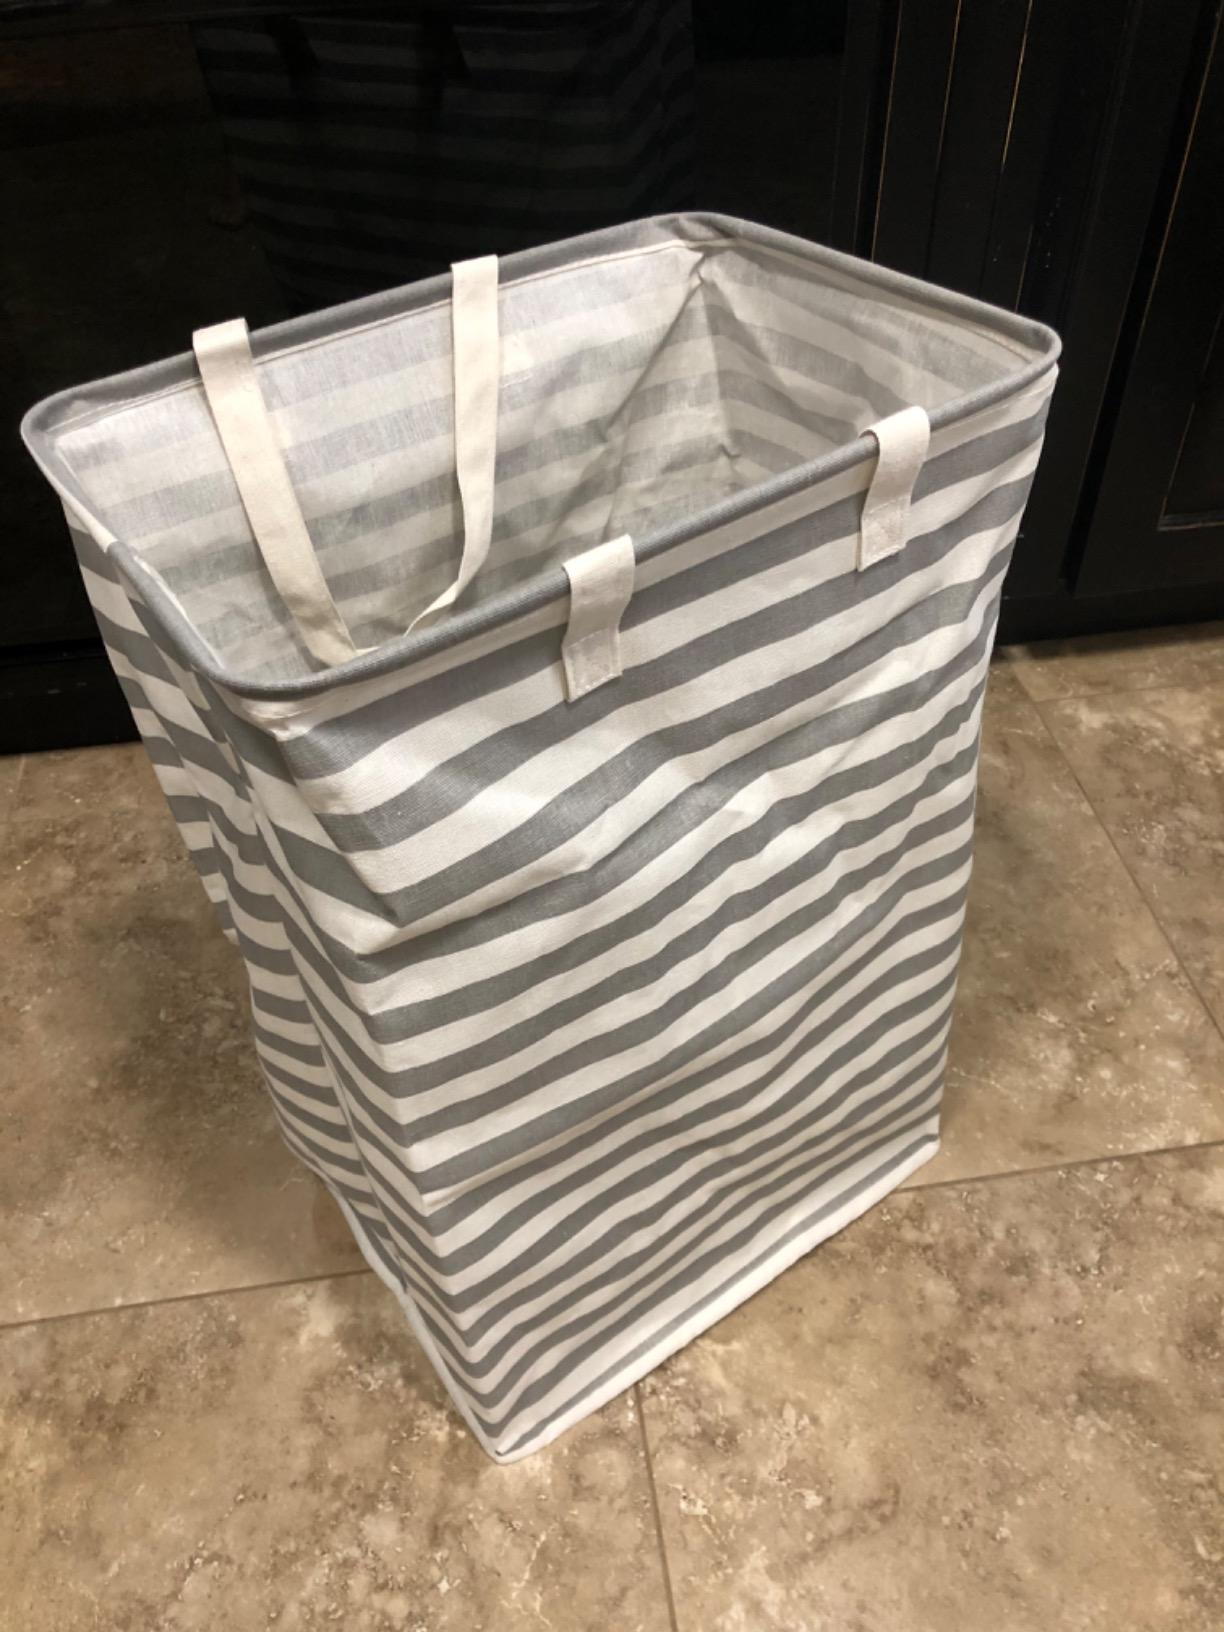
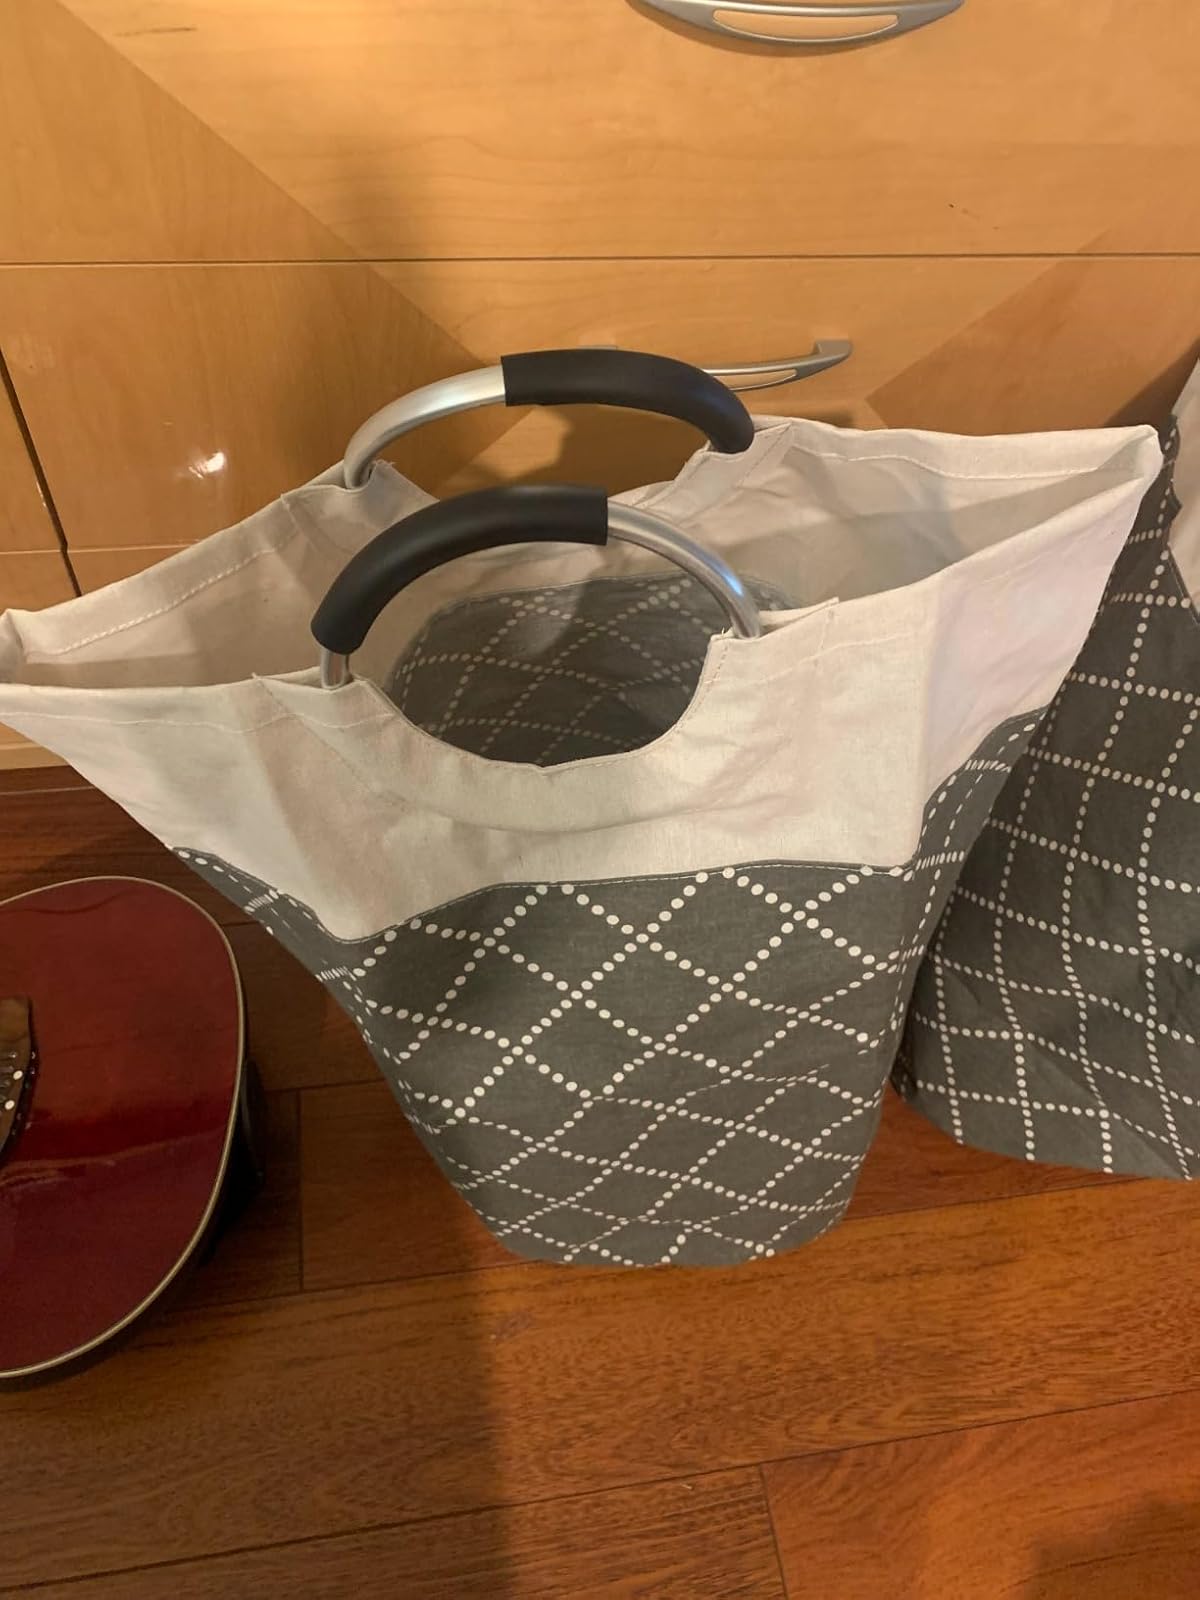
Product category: items_hamper
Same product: no